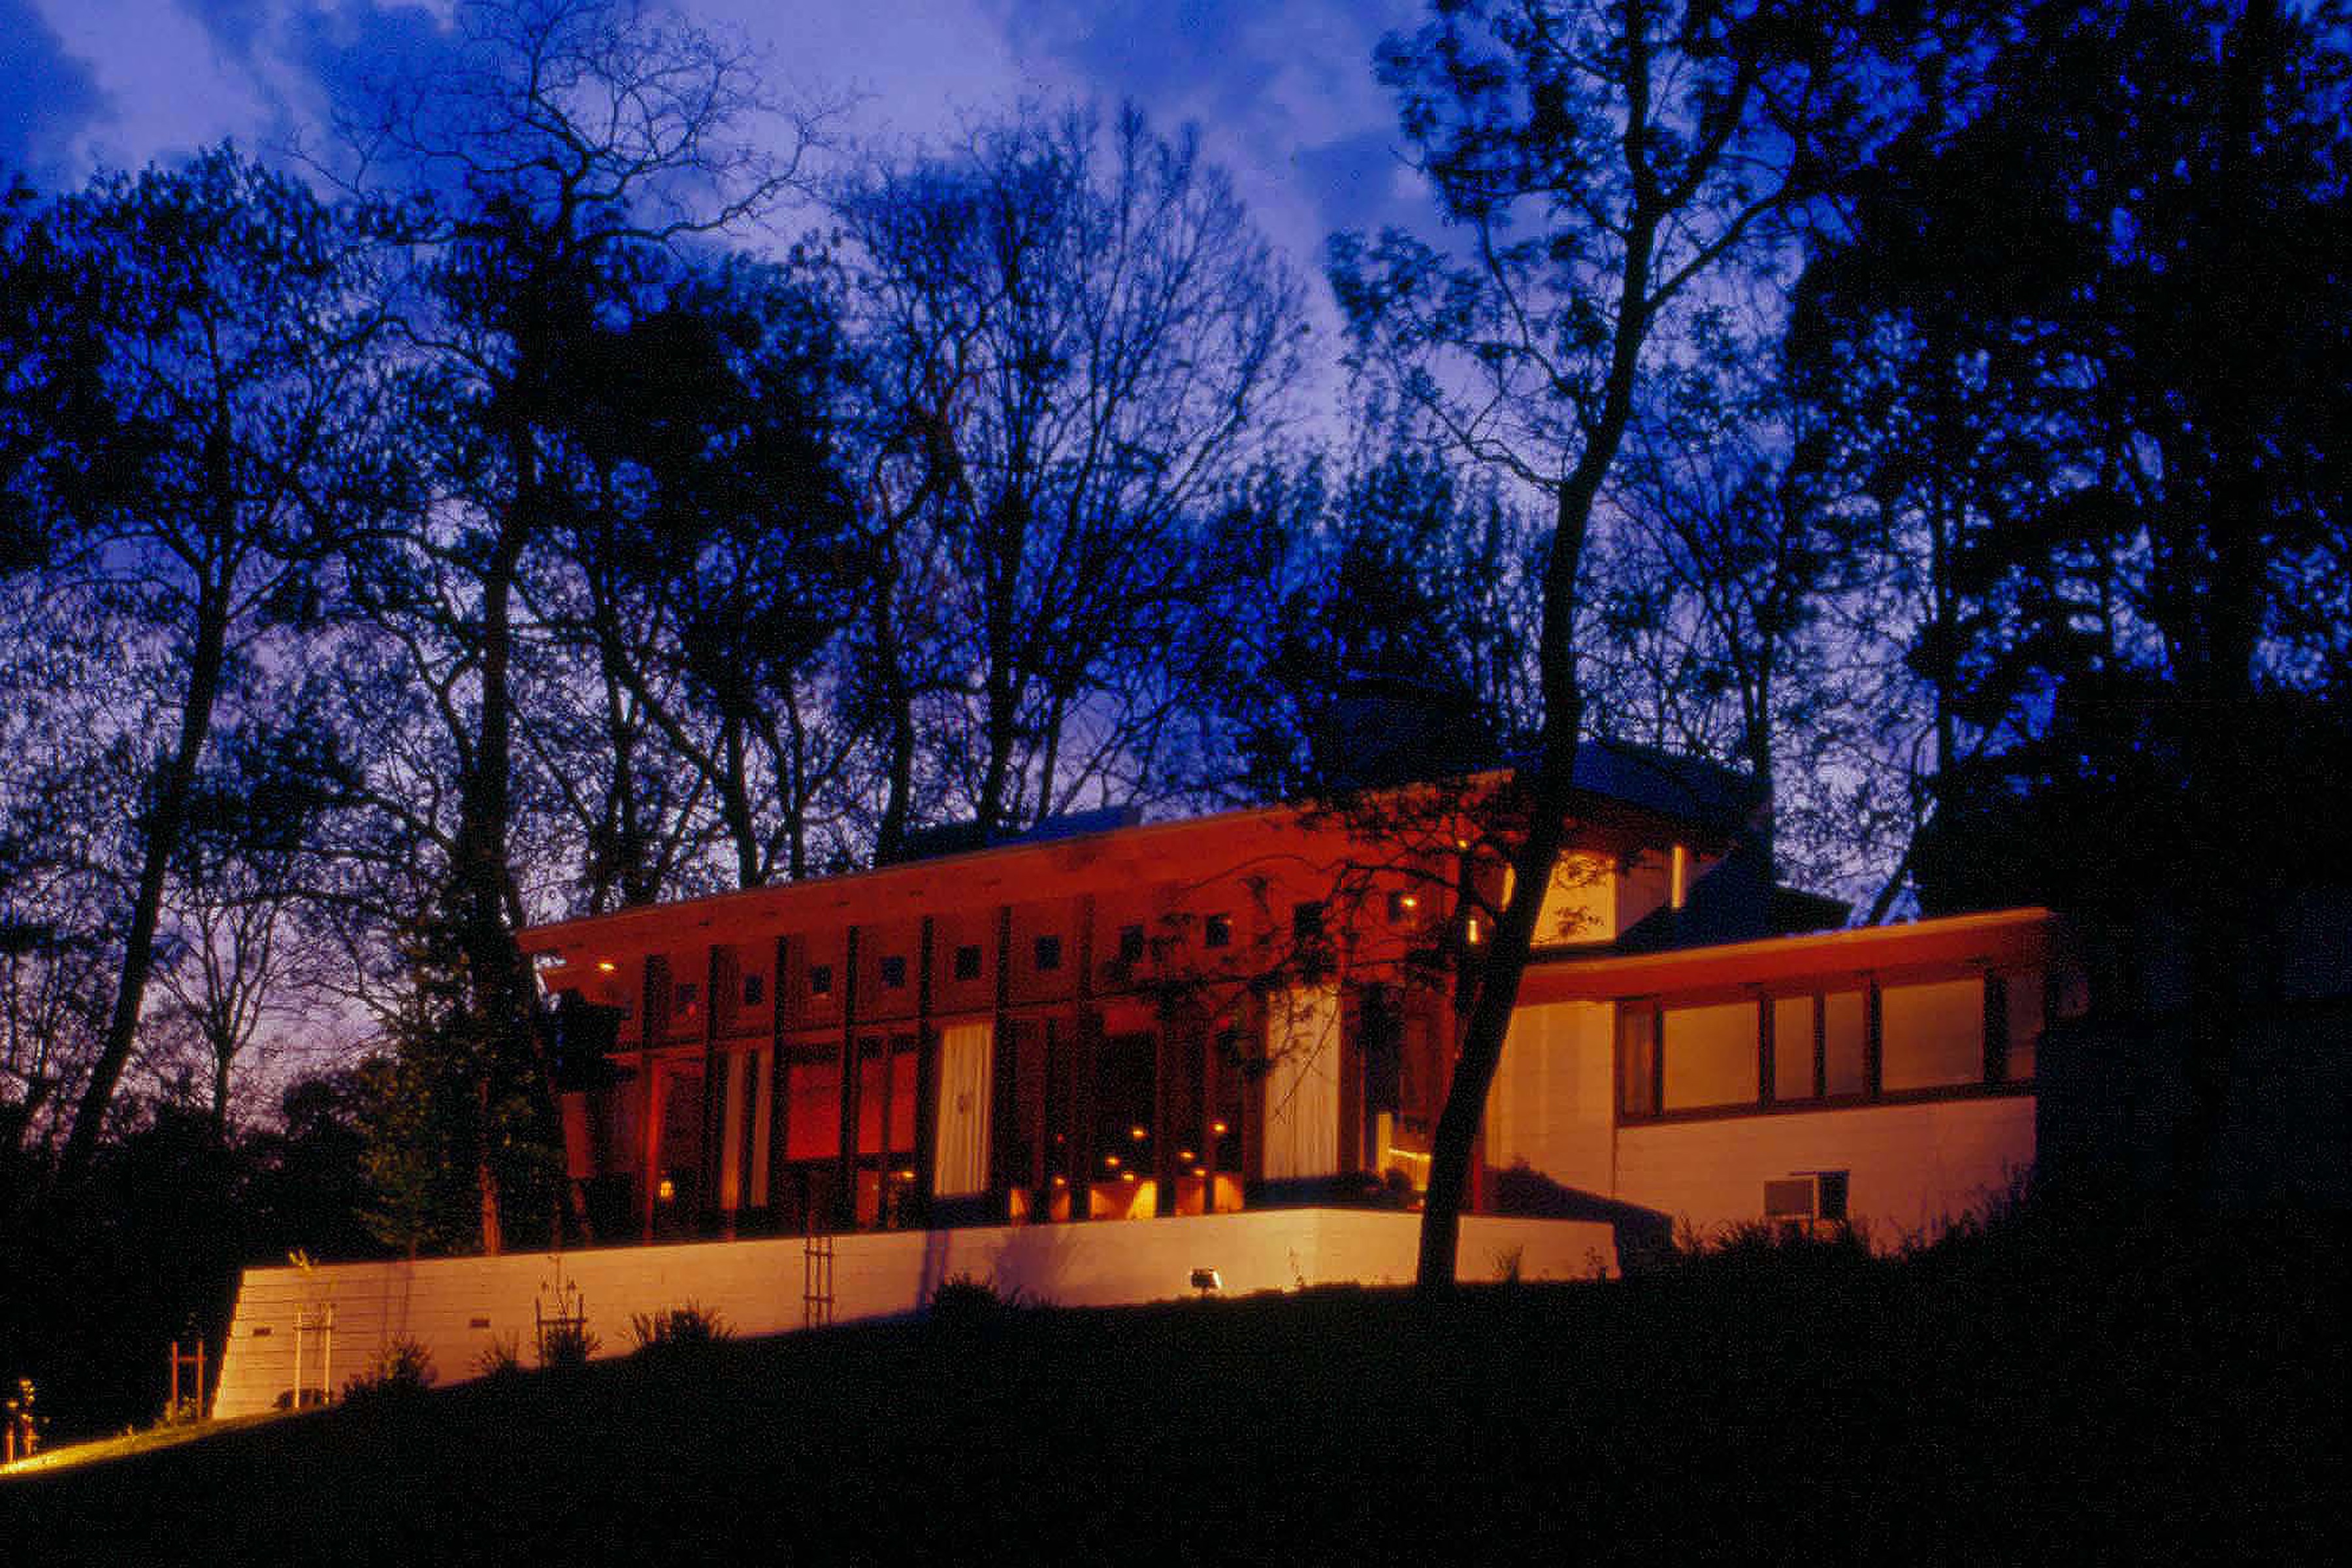
night, house, home, dusk, evening, estate, landscape lighting